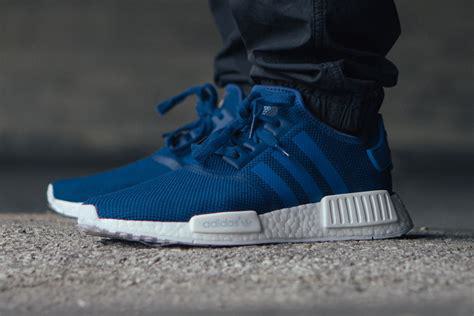
Brand: Adidas
Model: NMD